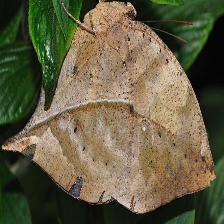
Species: ORANGE OAKLEAF